Watch

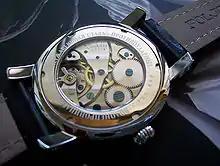
A Russian mechanical watch movement with exhibition case back, showing its movement.

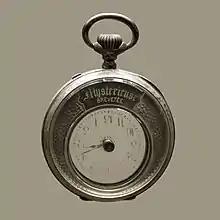
A so-called mystery watch, it is the first transparent watch, c. 1890. The movement is fitted with a cylinder escapement.

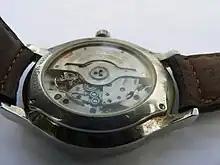
Automatic watch: An eccentric weight, called a rotor, swings with the movement of the wearer's body and winds the spring.

The movement of a watch is the mechanism that measures the passage of time and displays the current time (and possibly other information including date, month, and day). Movements may be entirely mechanical, entirely electronic (potentially with no moving parts), or they might be a blend of both. Most watches intended mainly for timekeeping today have electronic movements, with mechanical hands on the watch face indicating the time.